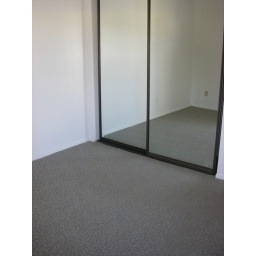
Mirrored closet doors in the 2nd bedroom